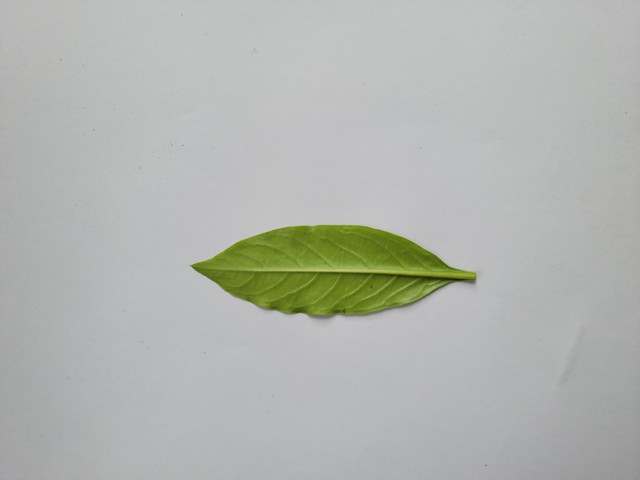
Plant: sarpagandha